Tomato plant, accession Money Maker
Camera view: tilt-top (135 deg); turntable rotation: 300 degrees
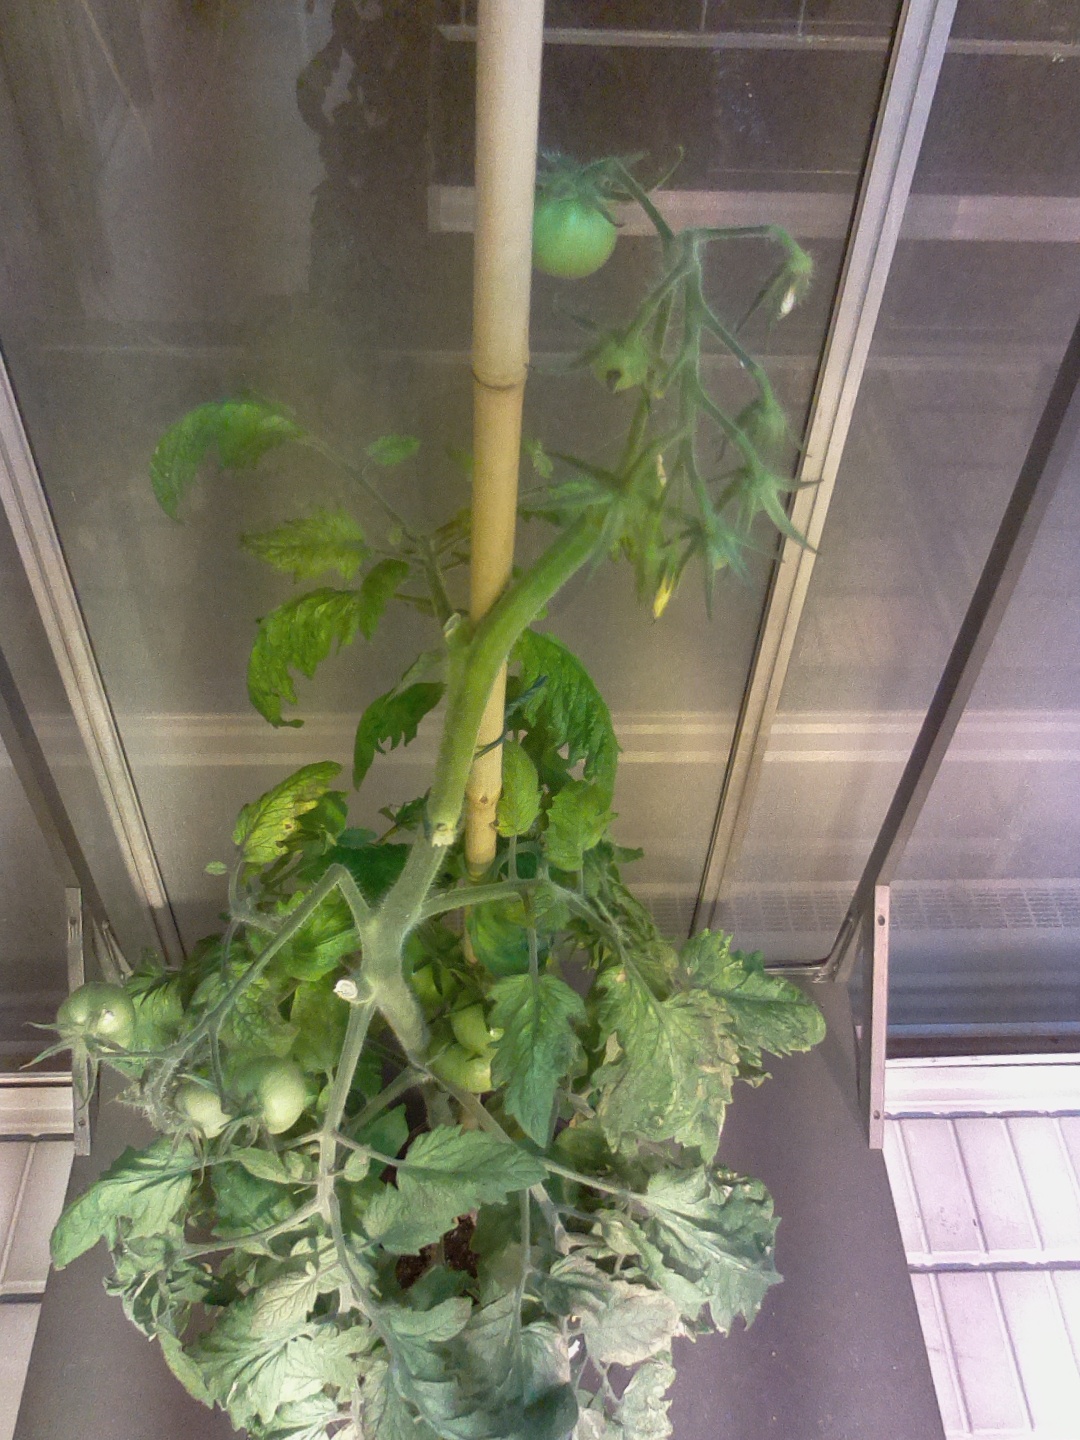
BBCH growth stage 77: 70%-80% of final fruit size